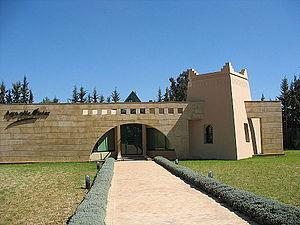
Agro-pôle de la filière oléicole - site de l'Ecole Nationale d'Agriculture de Meknès
L'agriculture est un secteur économique très important du Maroc. Il génère environ 14 % du produit intérieur brut, mais avec des variations importantes selon les années en fonction des conditions climatiques. Ses performances conditionnent même celles de l’économie tout entière : le taux de croissance du pays est fortement corrélé à celui de la production agricole. L’agriculture demeure par ailleurs le premier pourvoyeur d’emplois du pays, loin devant les autres secteurs économiques, 40 % de la population active vivant de ce secteur.